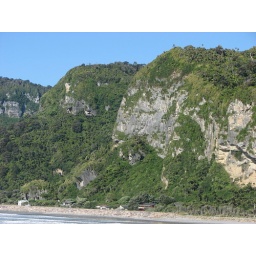
Notice how the mountain cliffs tower over the small houses - very impressive! Best viewed LARGE